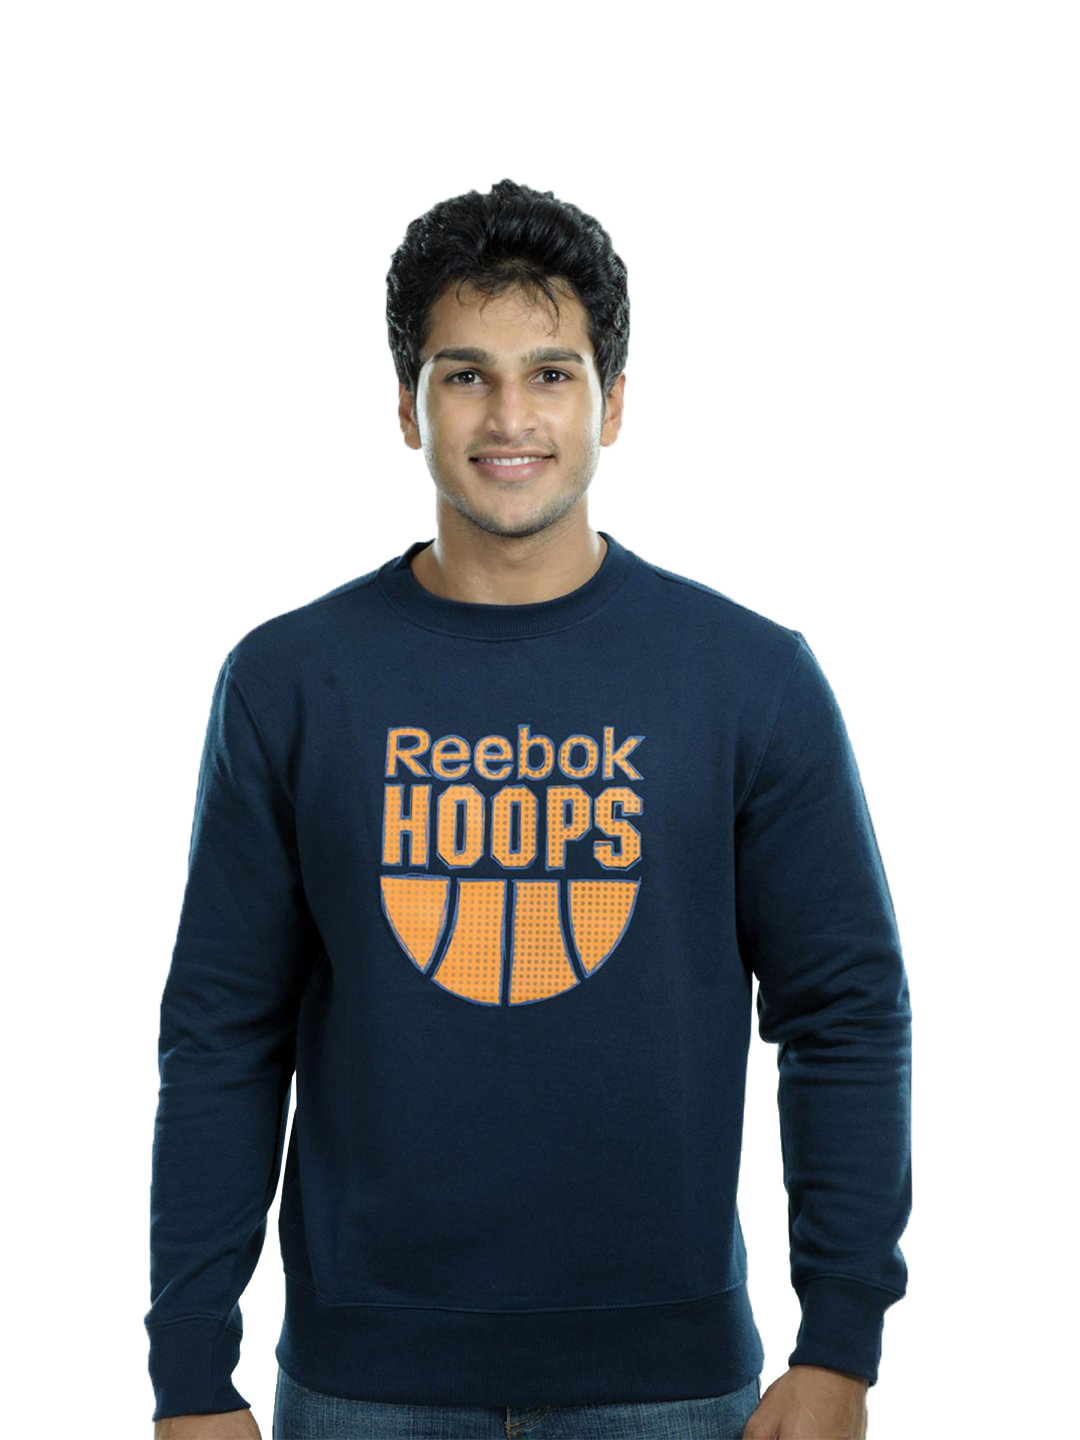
Reebok Men Hoops Athletic Navy Sweatshirt
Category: Apparel / Topwear / Sweatshirts
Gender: Men
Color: Navy Blue
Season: Fall 2010
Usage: Casual